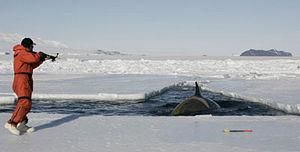
La cétologie est la branche de la zoologie qui s'occupe des cétacés, c'est-à-dire par exemple des baleines, des dauphins, des cachalots, des marsouins, des orques. Les sujets étudiés sont nombreux, les cétologues cherchent notamment à comprendre l'évolution des cétacés, la distribution, la morphologie, les comportements de groupe ou individuels de la communauté.